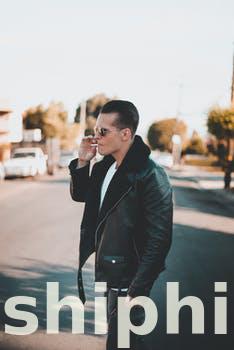
Label: Watermark